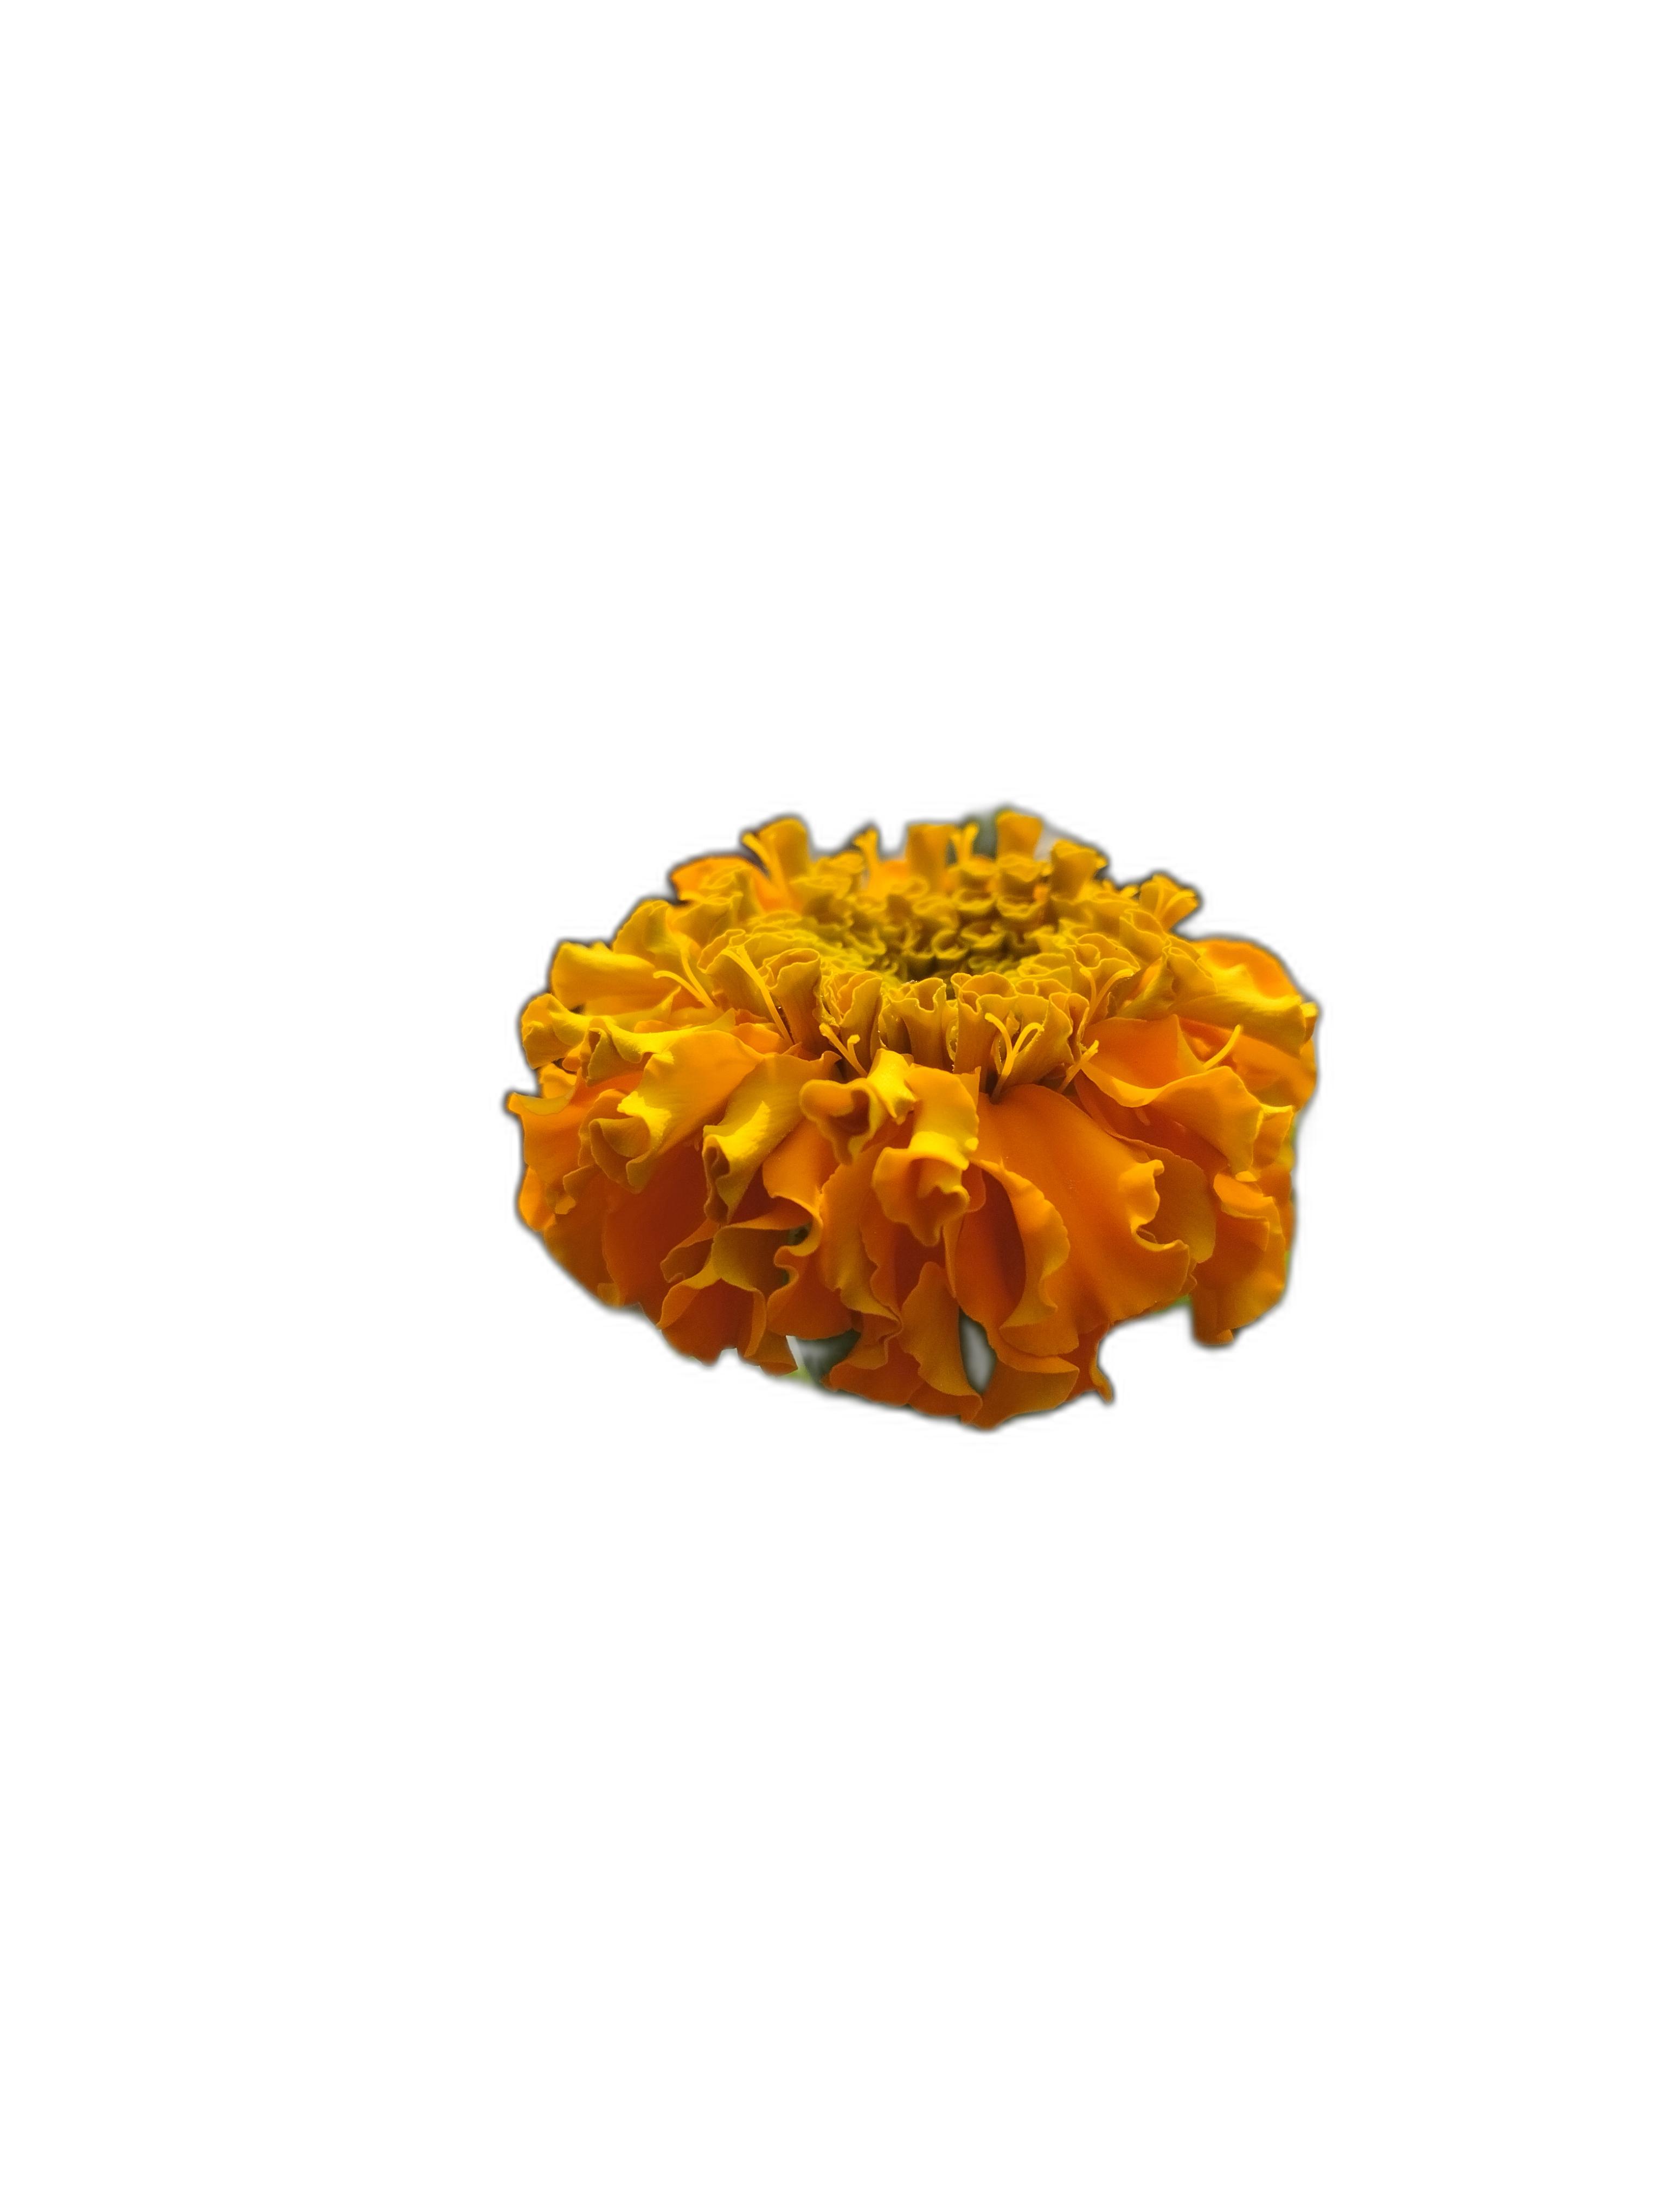
Label: Marigold